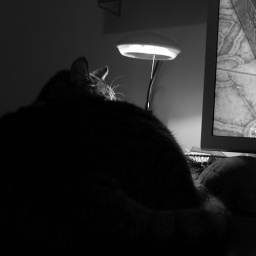
Osiris basking in the heat of my desk lamp